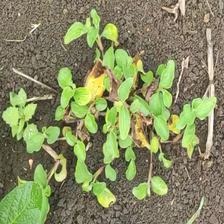
Weed species: Kena_(Commplina_benghalensio)